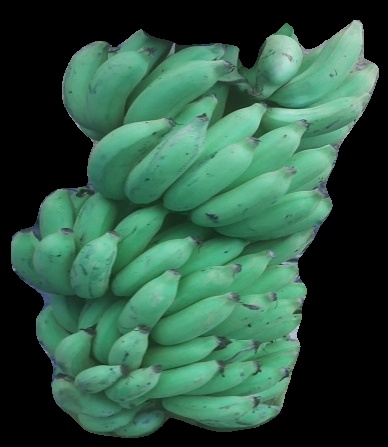
Variety: elakki-bale
Grade: grade2